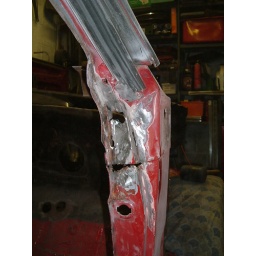
Offside door pillar. More rusty weak areas that were just covered in filler!